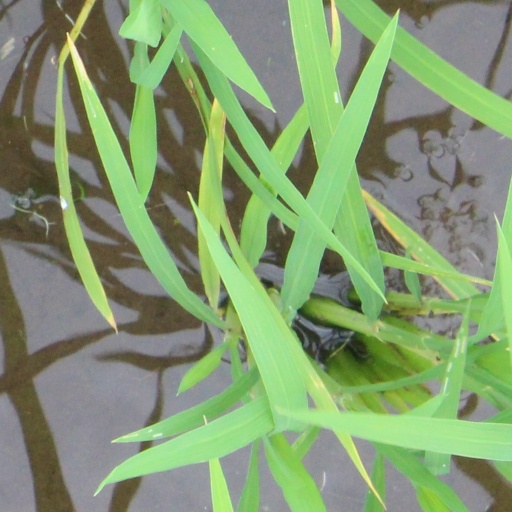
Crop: rice